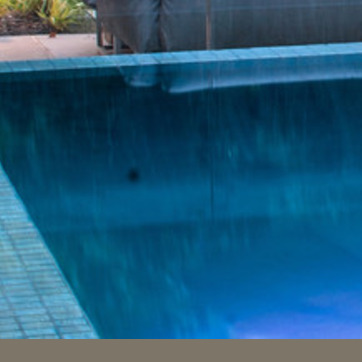
Material: water